Saratoga campaign

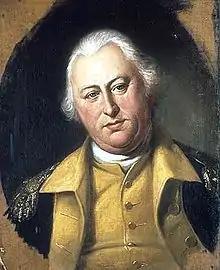
General Benjamin Lincoln, portrait by Charles Willson Peale

Even though the bulk of his army made the trip from Skenesboro to Fort Edward in just five days, the army's lack of adequate transport served to delay the army again, as the supply train, hampered by a lack of draft animals and carts and wagons that were capable of dealing with the rough tracks through the wilderness, took time to follow.